Barwon Heads

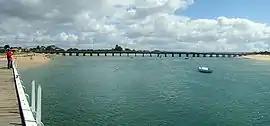
The old Barwon Heads Bridge, 2007

Barwon Heads (previously known as Point Flinders) is a town on the Bellarine Peninsula, near Geelong, Victoria, Australia. It is situated on the west bank of the mouth of the Barwon River below Lake Connewarre, and is bounded to the west by farmland, golf courses and the saline ephemeral wetland of Murtnaghurt Lagoon. At the , Barwon Heads had a population of 4,353.